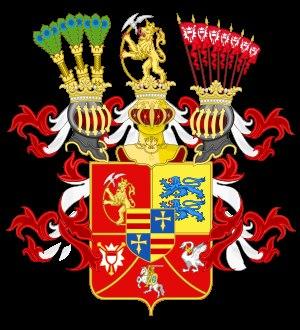
En 1544, les duchés de Schleswig et de Holstein furent divisés entre les trois fils de Frédéric Iᵉʳ de Danemark :